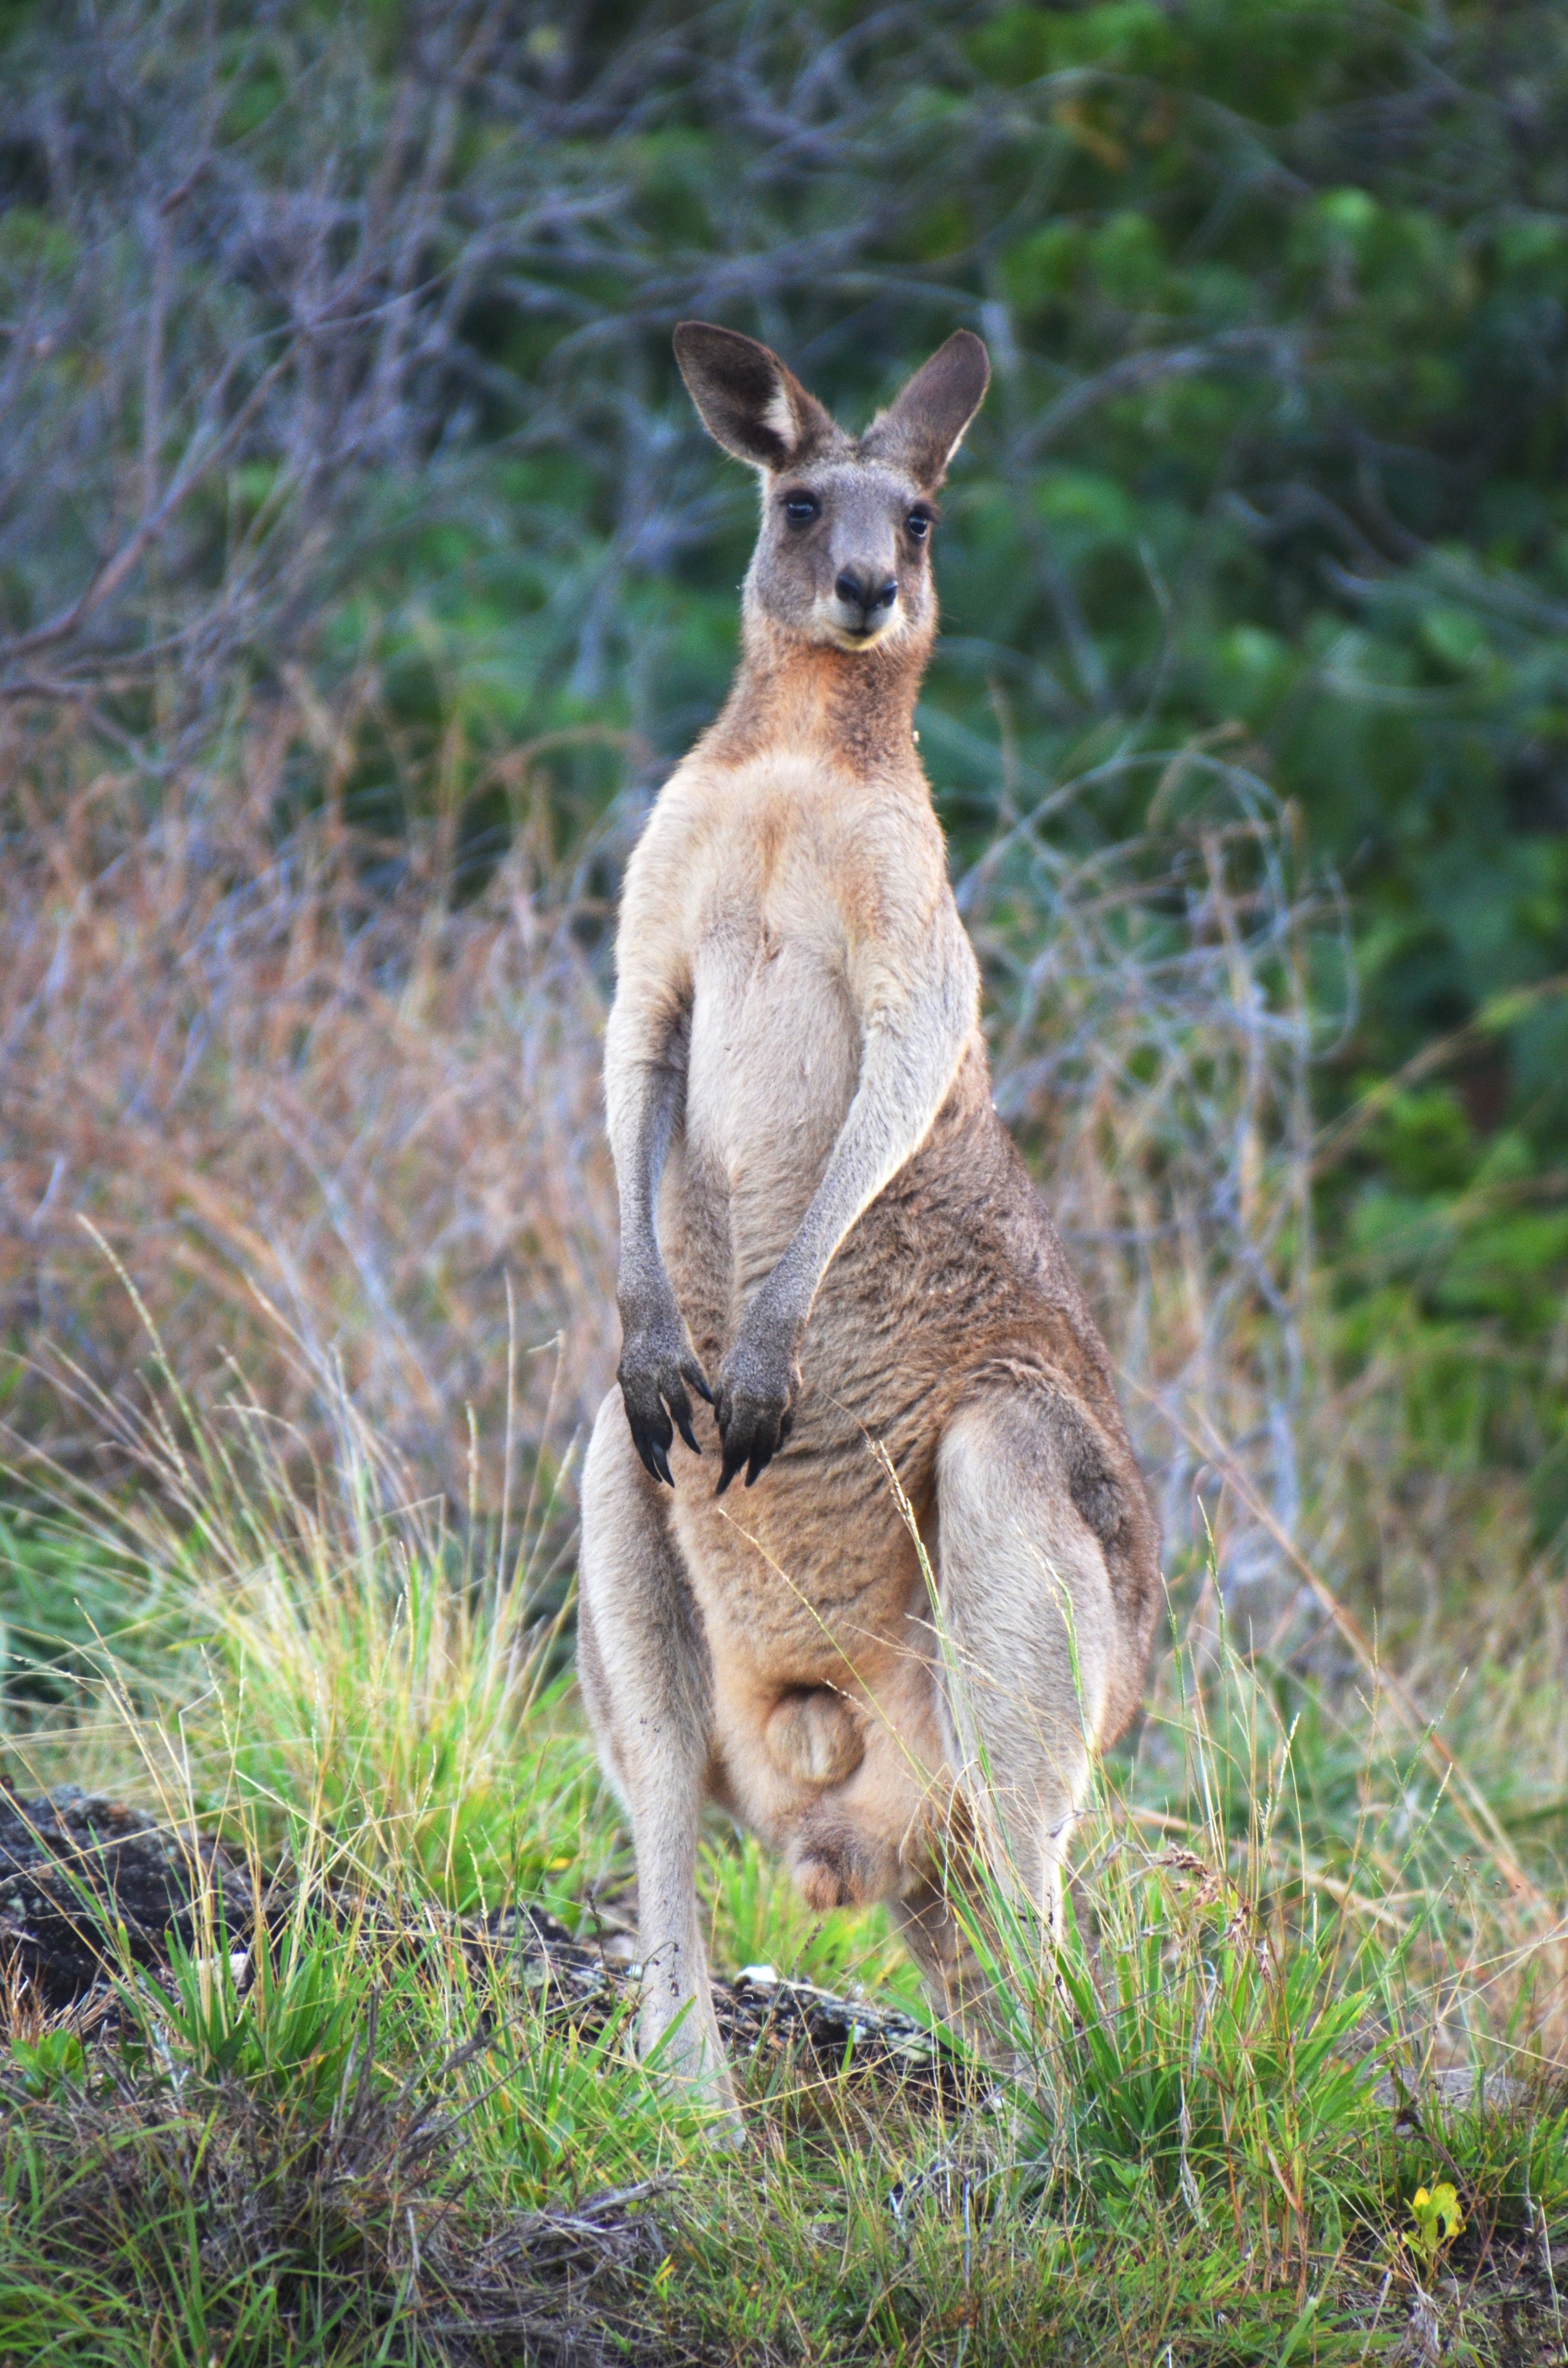
nature, wildlife, mammal, fauna, kangaroo, wallaby, australia, vertebrate, marsupial, white tailed deer, macropodidae